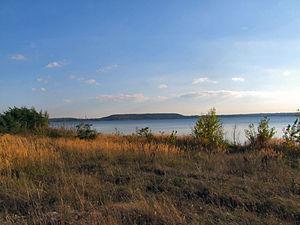
Le gisement de fossiles du Geiseltal se trouve dans la région où l'on exploitait du lignite au sud de la ville de Halle en Saxe-Anhalt. Il représente un gisement important de plantes et d'animaux morts, de l'époque de l'Éocène moyen. On a exploité au Geiseltal depuis 1698 du lignite à ciel ouvert, mais les premiers fossiles n'ont été remarqués qu'au début du XXᵉ siècle plutôt par hasard. Les fouilles scientifiques planifiées ont commencé en 1925, animées par l'Université Martin-Luther de Halle-Wittenberg. Les recherches, interrompues par la seconde Guerre mondiale, peuvent être subdivisées en deux phases. En raison de la fin progressive des couches de lignite, les fouilles ont commencé à ralentir à partir du milieu des années 1980, et ont été définitivement terminées au début du troisième millénaire.